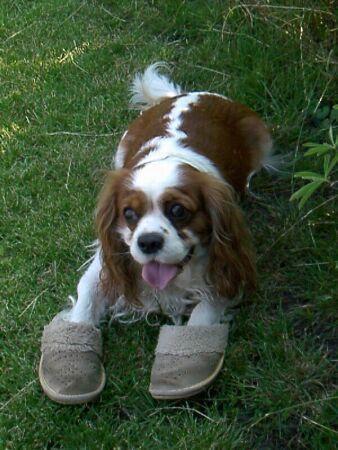
Blenheim_spaniel